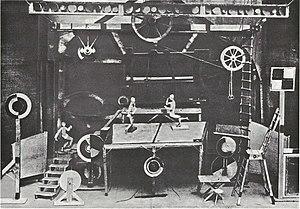
Le pas d’acier est un ballet en deux tableaux de Sergueï Prokofiev composé en 1925. Le titre est formé par analogie avec des termes chorégraphiques tels que pas de deux, pas d’action etc. Le titre russe contient le mot « скок » qui provient du verbe « скакать ».